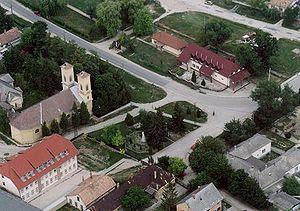
Polgárdi est une ville et une commune du comitat de Fejér en Hongrie.